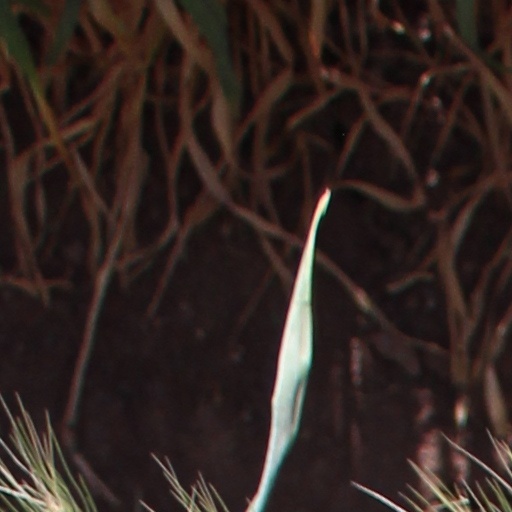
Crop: wheat